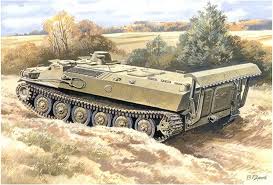
Label: MT_LB